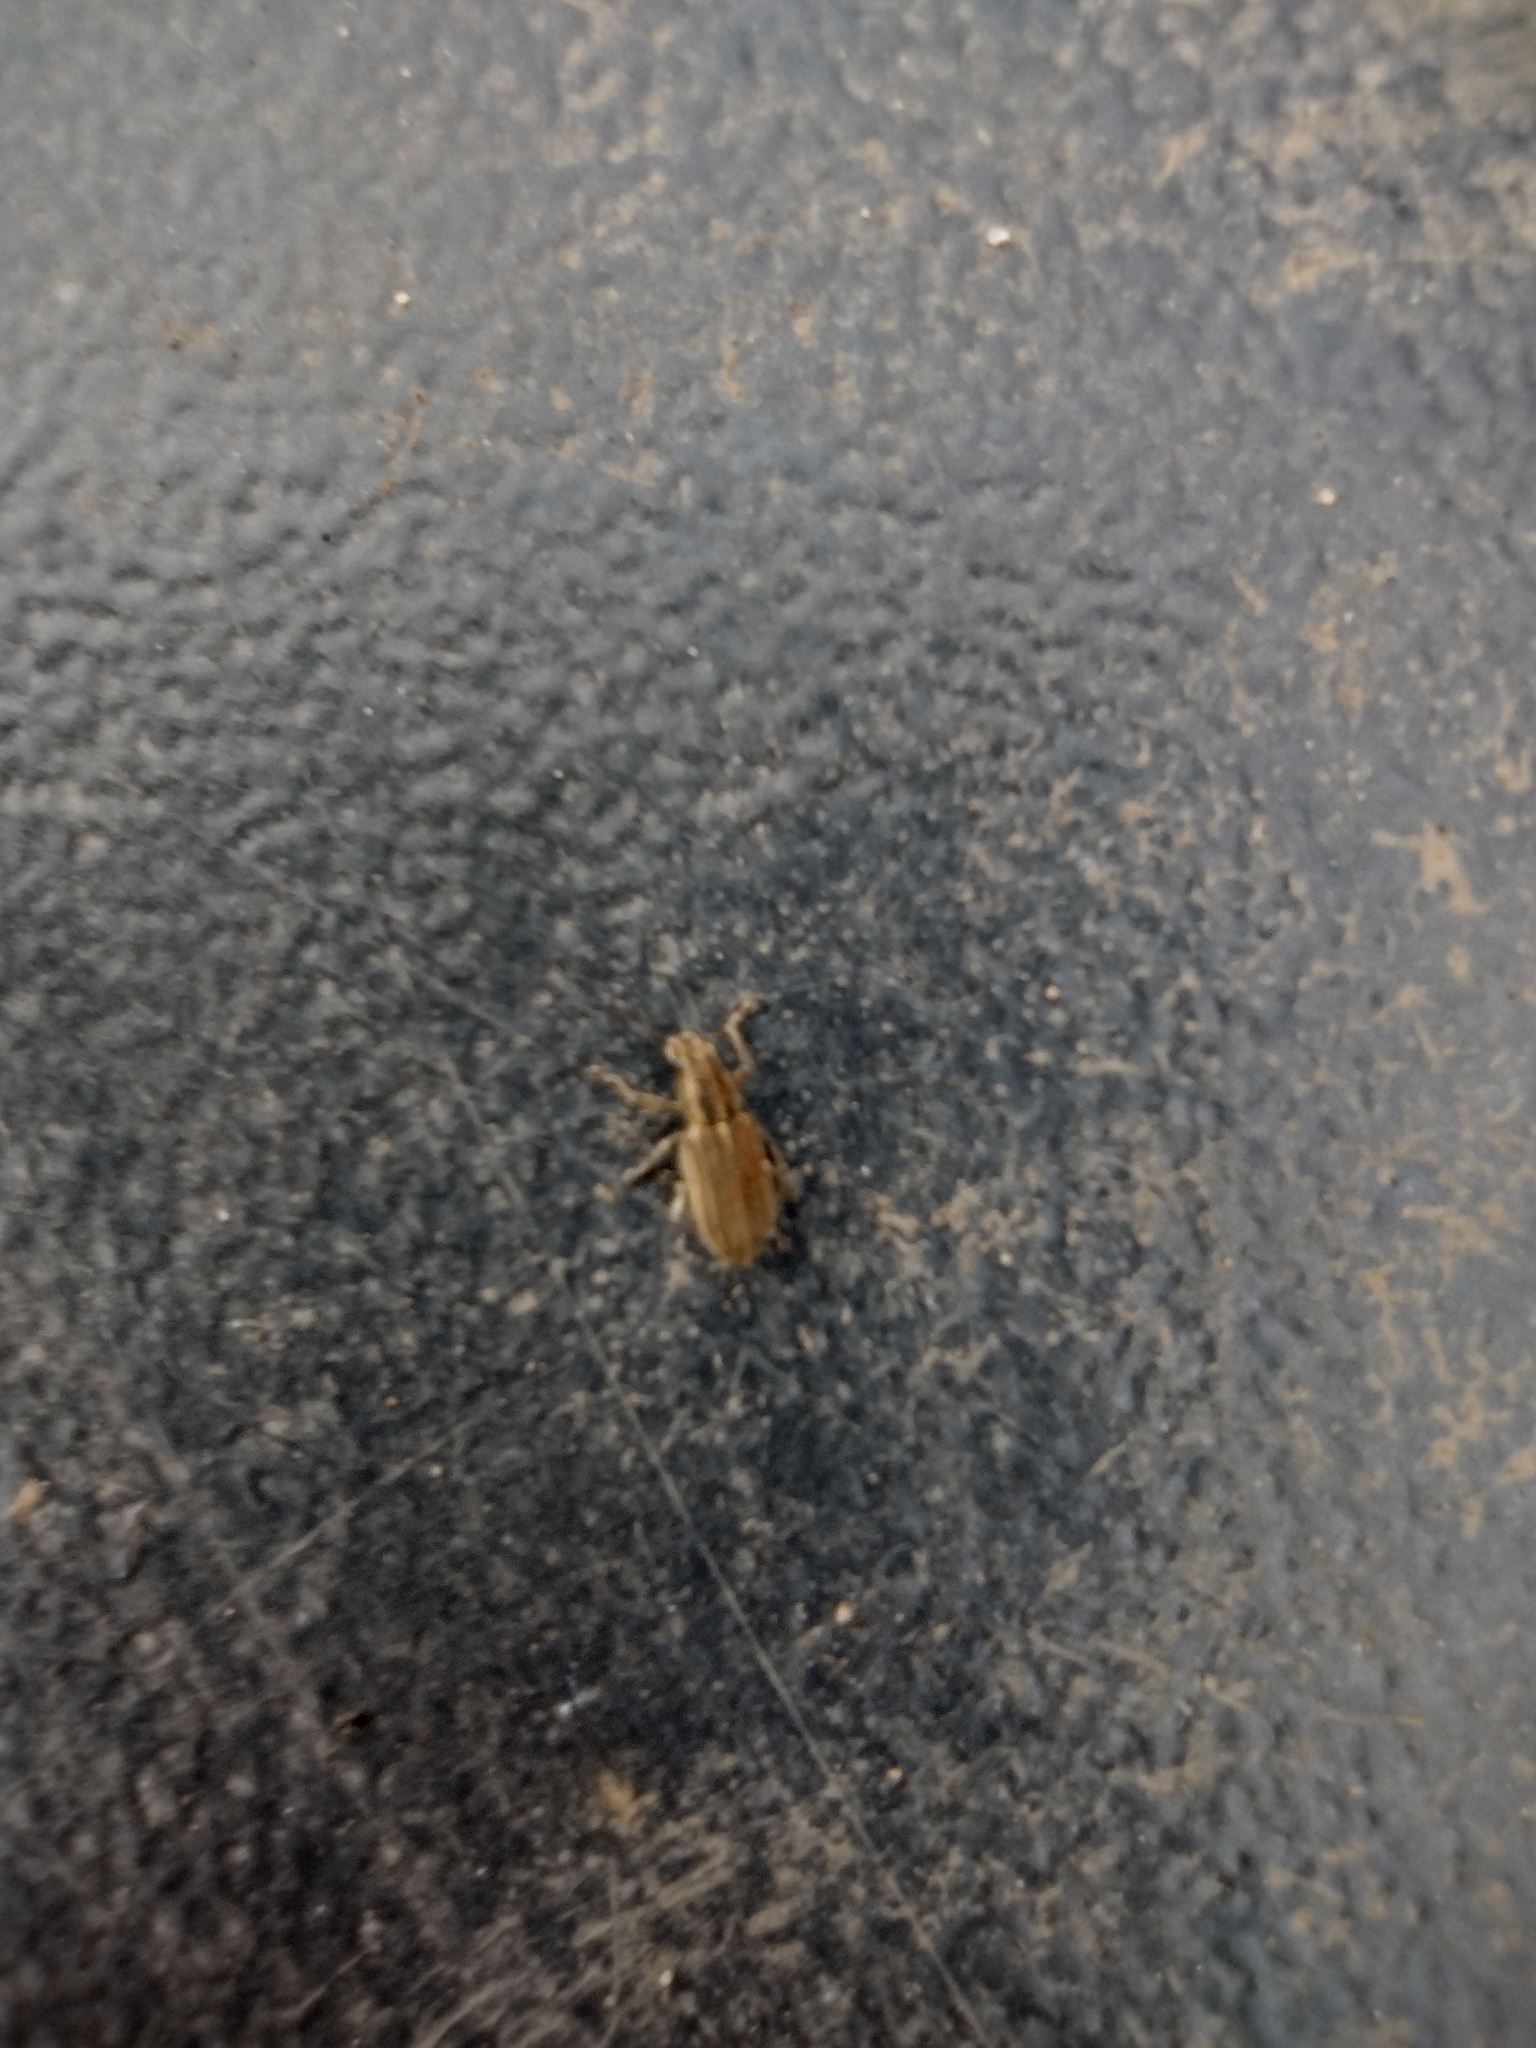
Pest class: pea_leaf_weevil